Ramlila Maidan

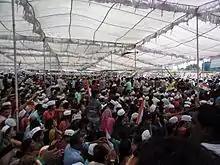
People Gathered at Ramlila maidan on Anna Hazare's Fast.

Ramlila Maidan was also venue for Swami Ramdev for his indefinite hunger strike on 4 June 2011 to bring back the black money stashed in tax havens abroad, which saw 65,000 odd supporters. However, the event came to highlight when Delhi Police on 6 June along with a large police force lobbed tear gas shells, burned the place and lathi charged the crowd at 1 am (IST) to evict them.